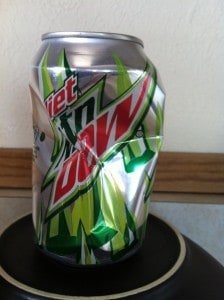
Label: metal